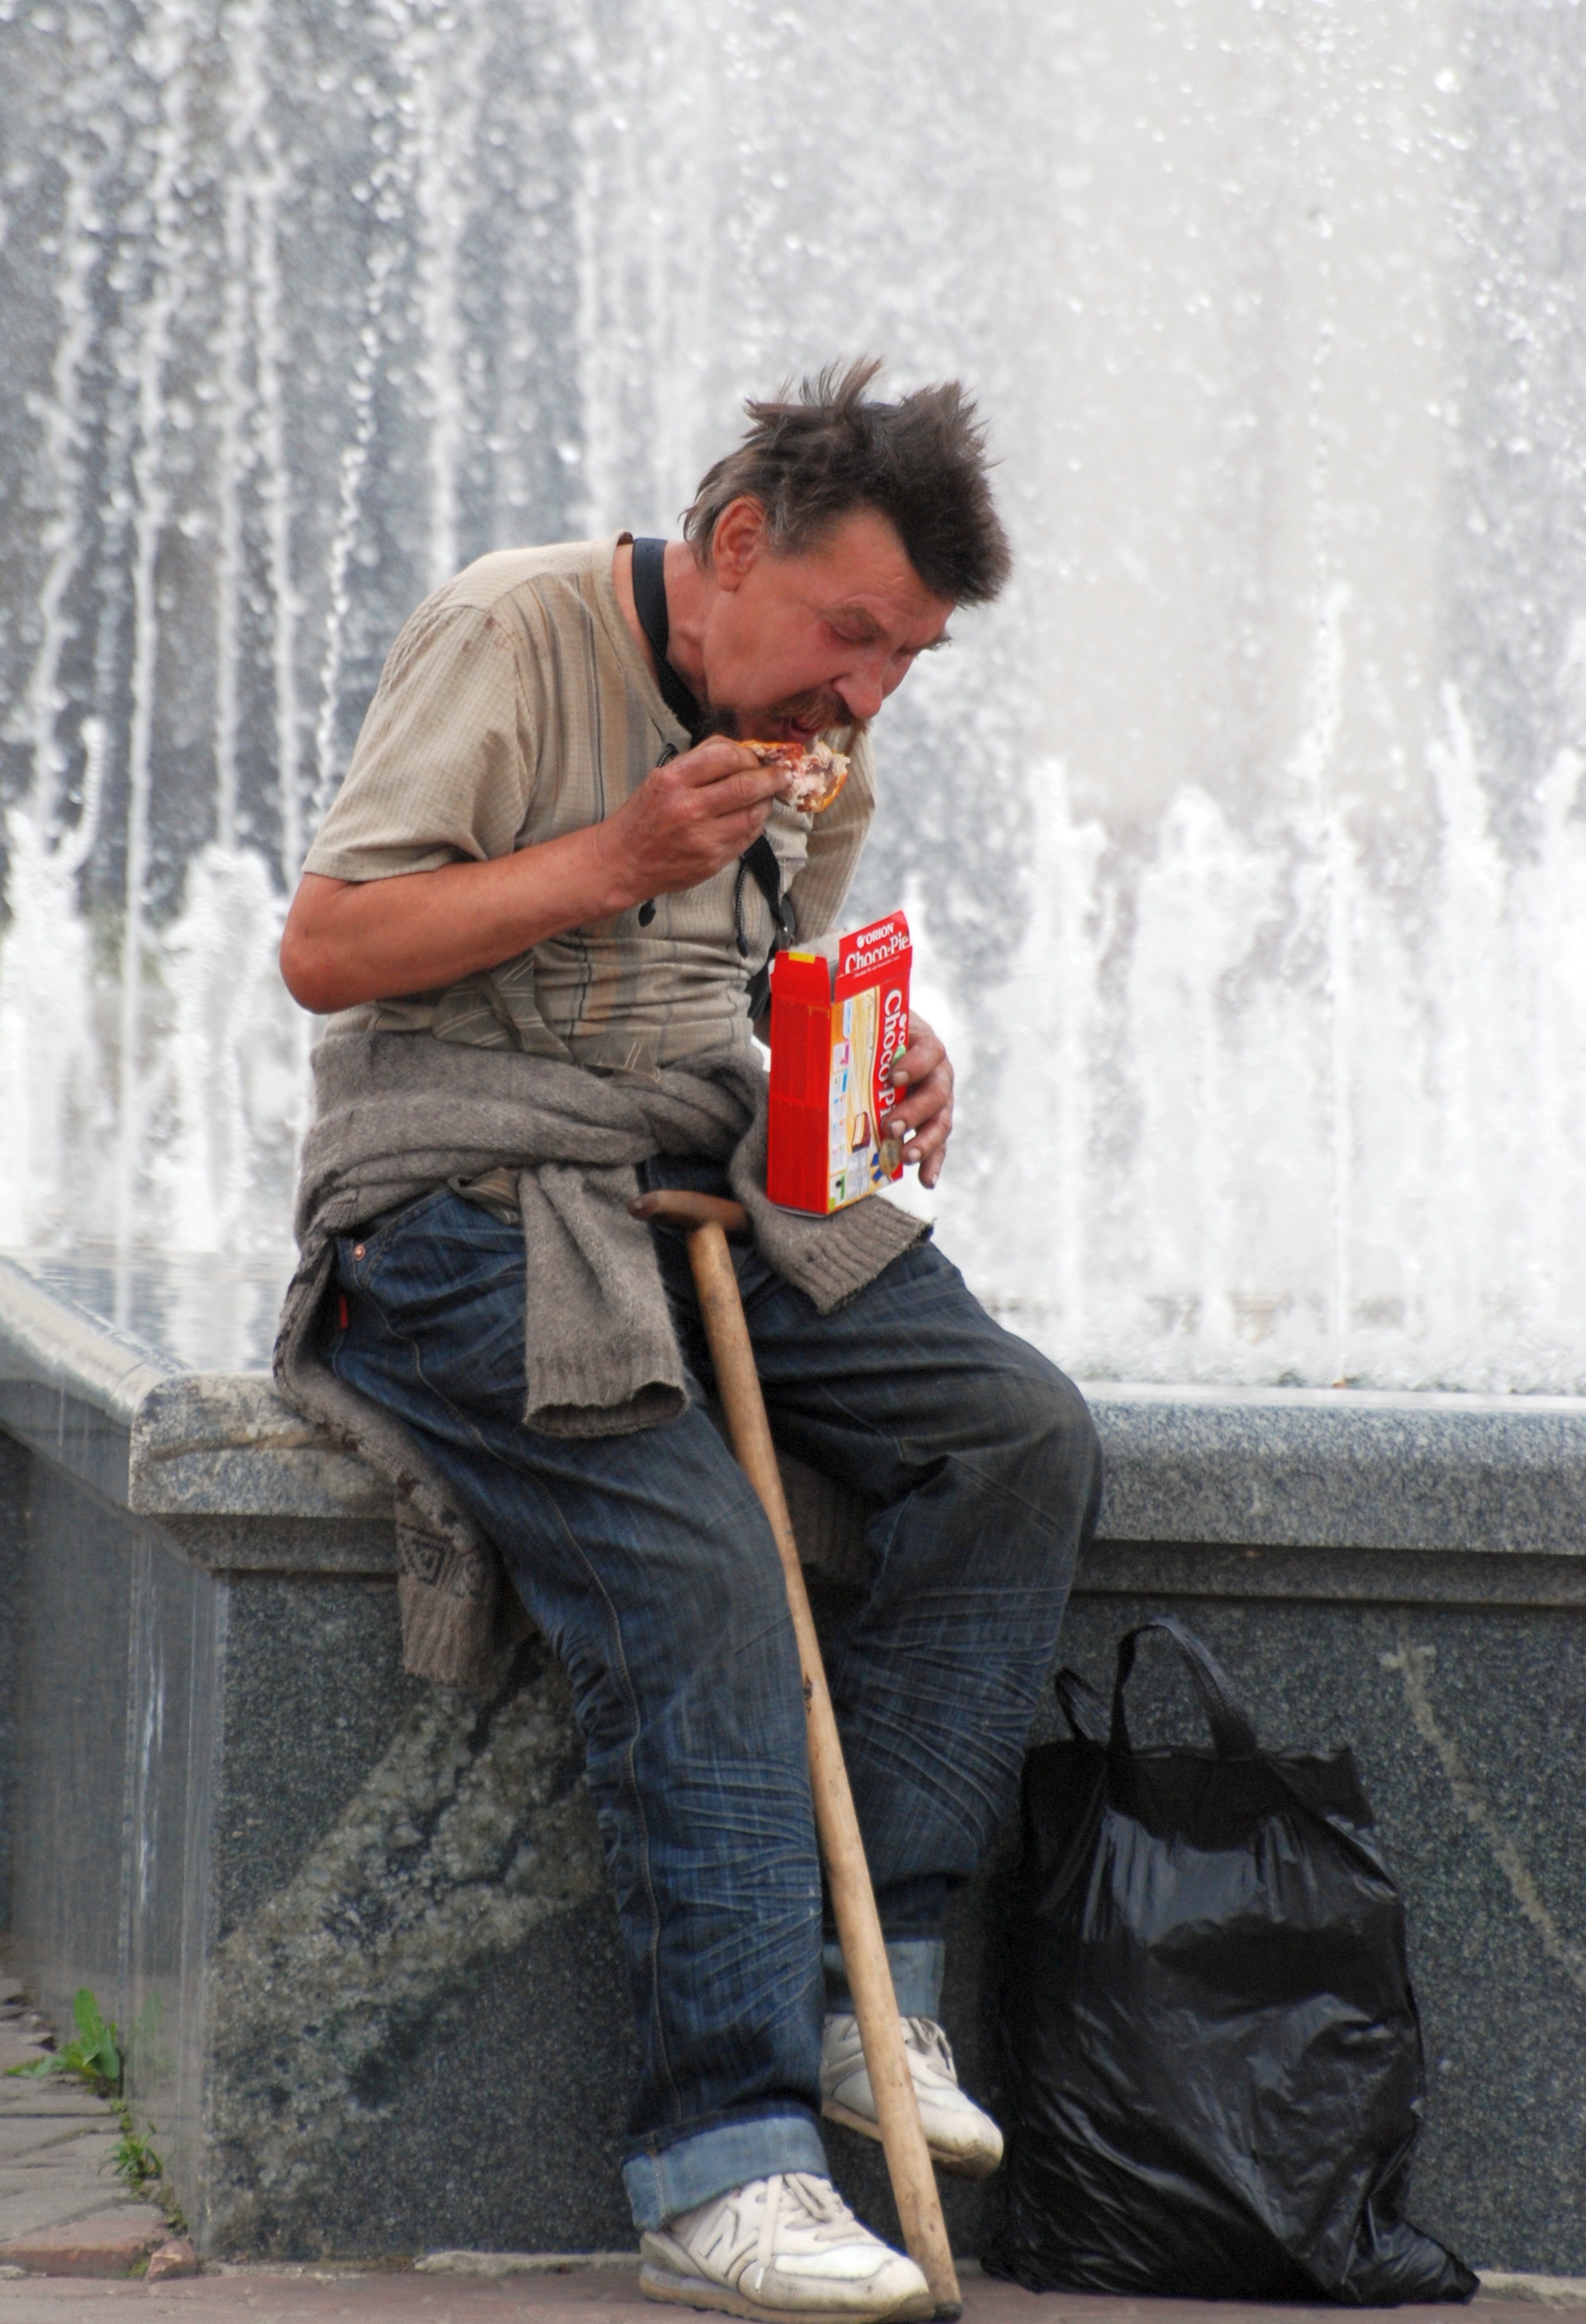
man, person, people, street, male, spring, sitting, child, nikon, candid, photograph, nikkor, russia, d80, nikond80, 70300mmf4556gvr, yaroslavl, interaction, human positions, human action